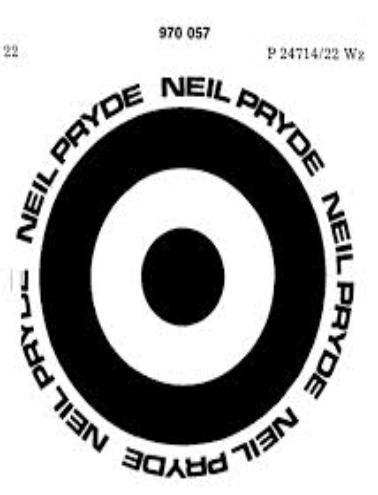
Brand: neil pryde-1
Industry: Sports